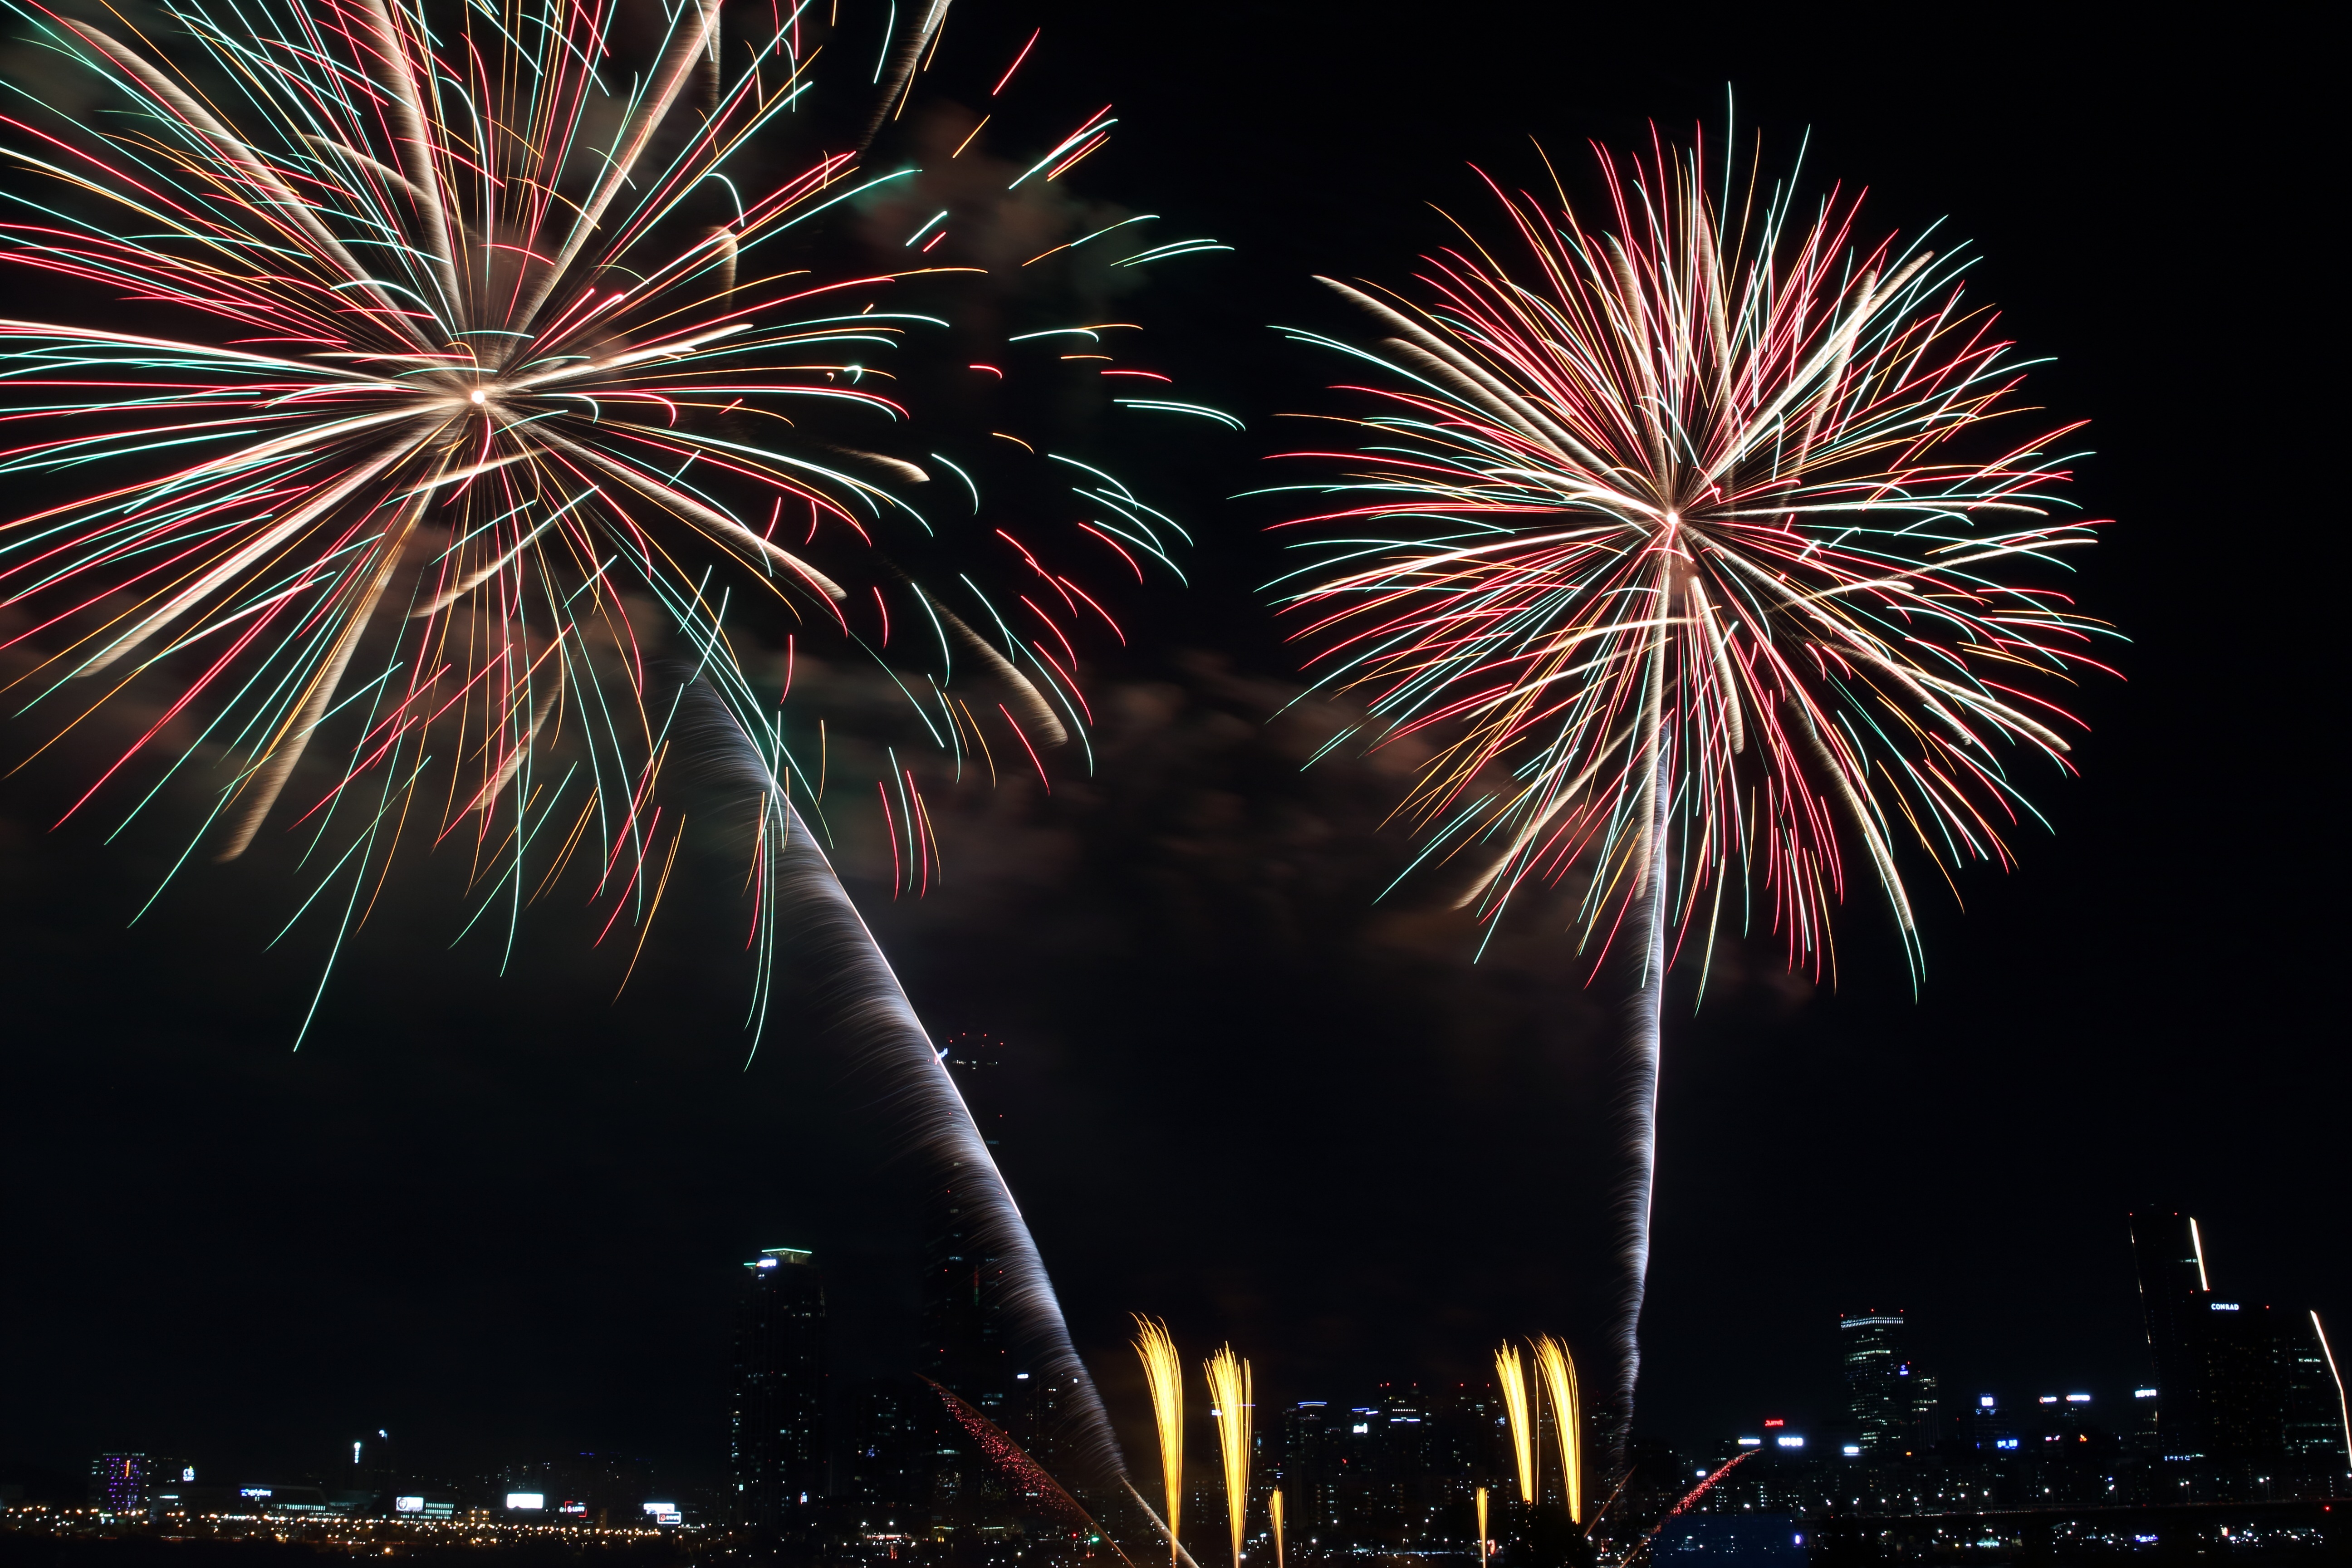
night, city, recreation, festival, fireworks, event, seoul, the night sky, seoul international fireworks festival, yeouido, fireworks festival, outdoor recreation